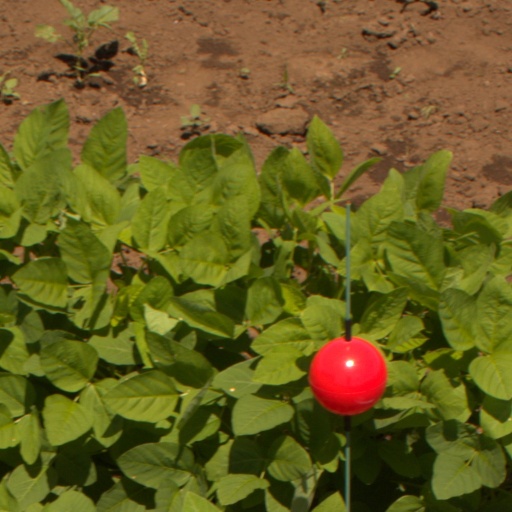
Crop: soybean